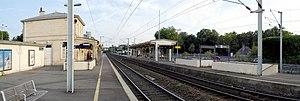
Gare de Chantilly - Gouvieux - Les quais (en direction de Paris) en panoramique
La gare de Chantilly - Gouvieux est une gare ferroviaire française de la ligne de Paris-Nord à Lille, située dans la commune de Chantilly, à proximité de Gouvieux, dans le département de l'Oise, en région Hauts-de-France.